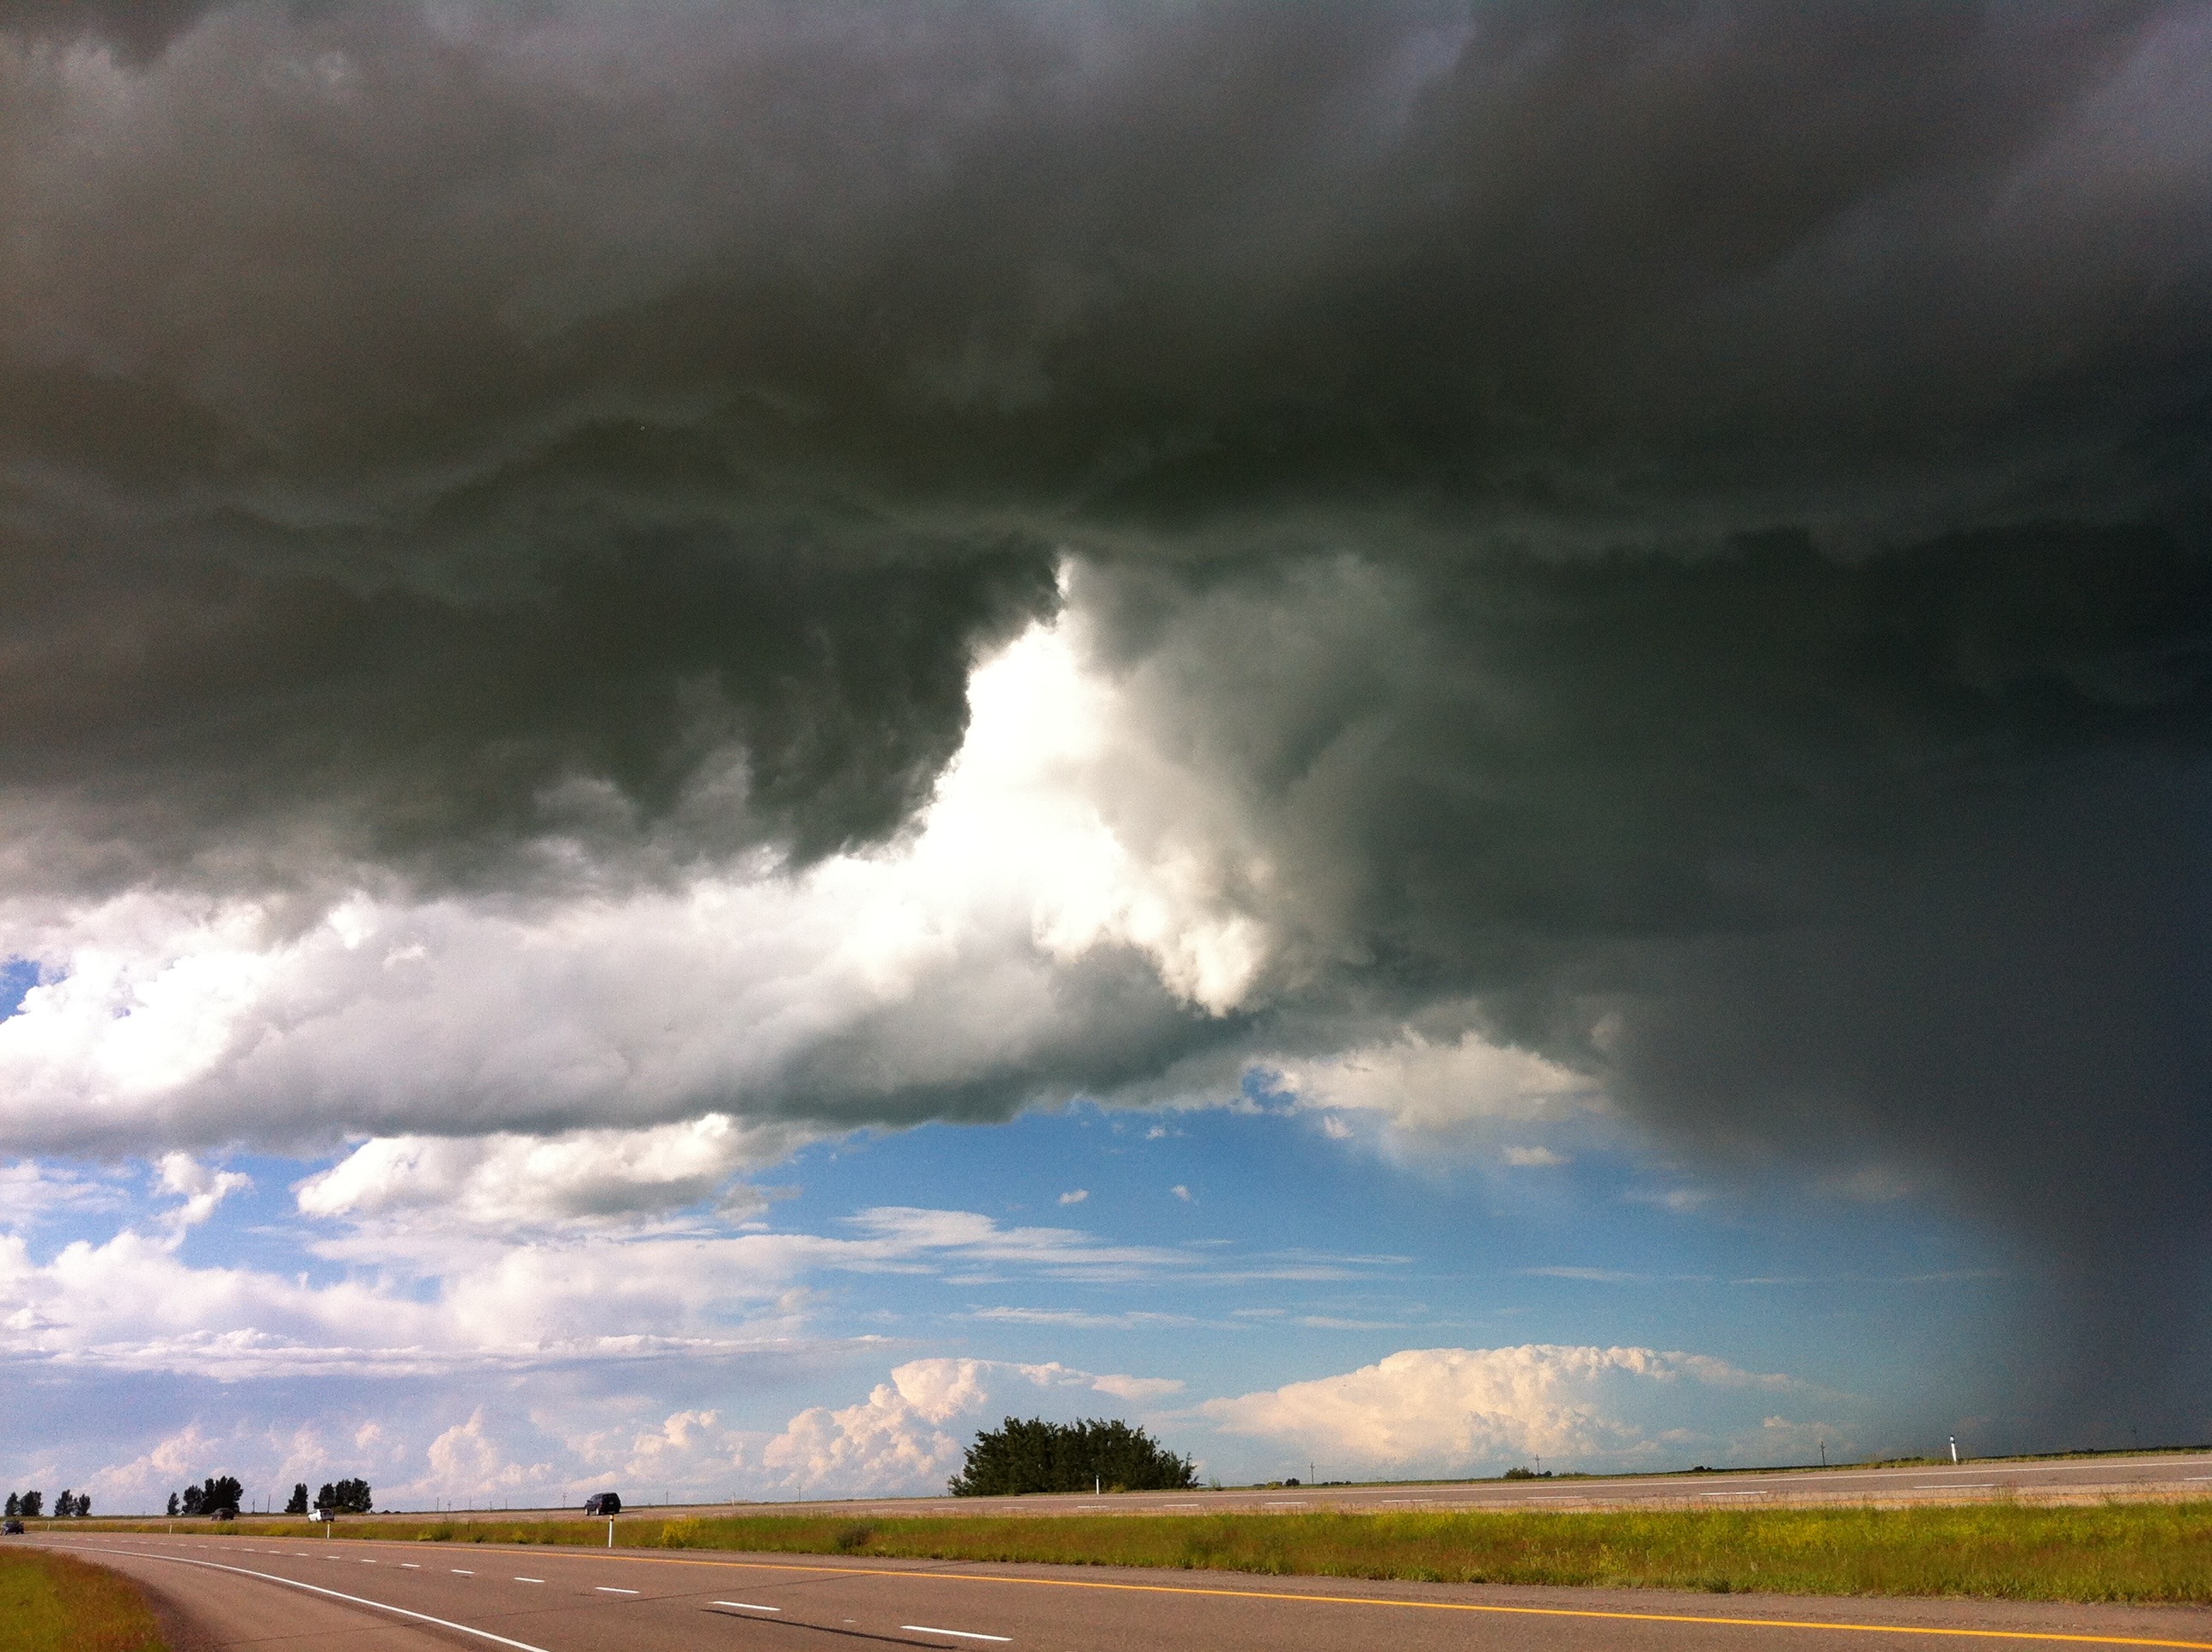
nature, cloud, sky, atmosphere, weather, storm, cumulus, thunder, clouds, thunderstorm, prairies, meteorological phenomenon